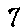
Label: 7